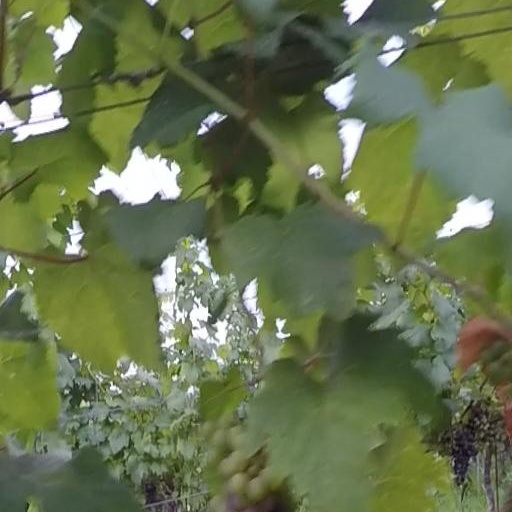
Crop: grape